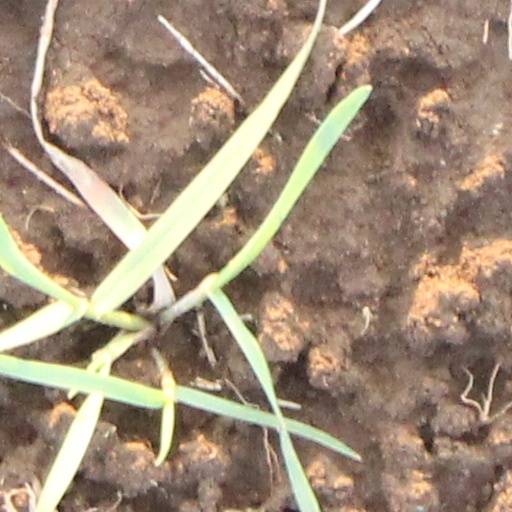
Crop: wheat